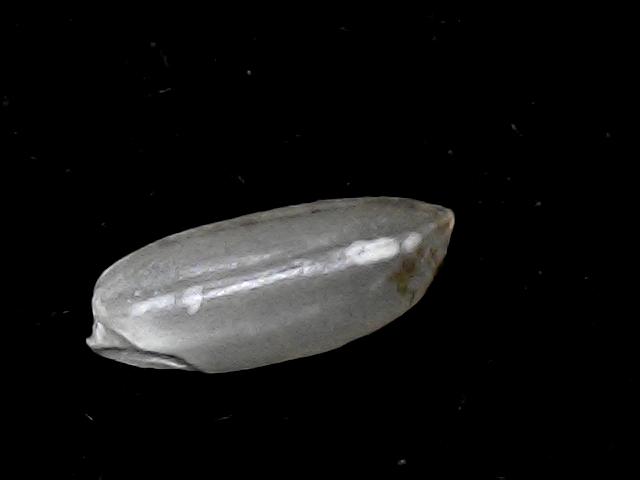
Rice variety: BD39